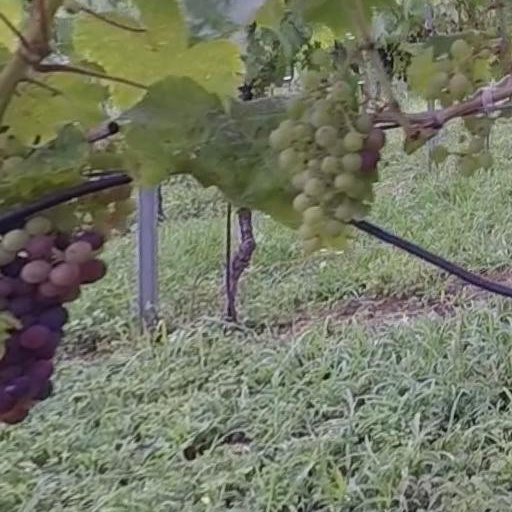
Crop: grape